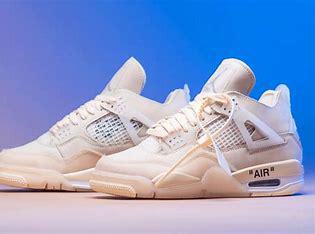
Brand: Jordan
Model: Off-White